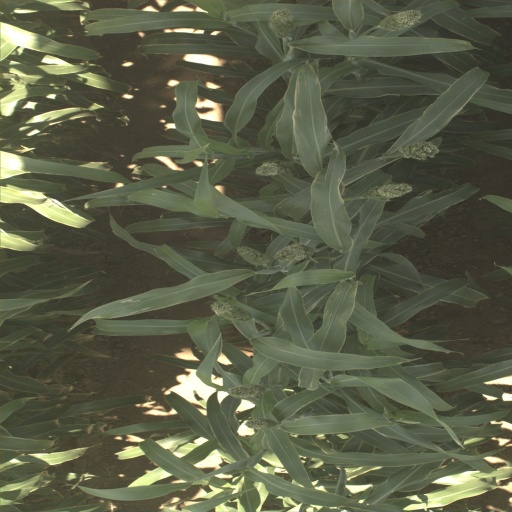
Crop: sorghum